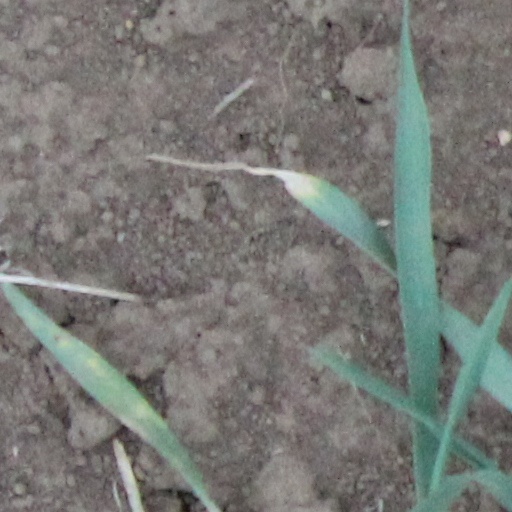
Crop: wheat